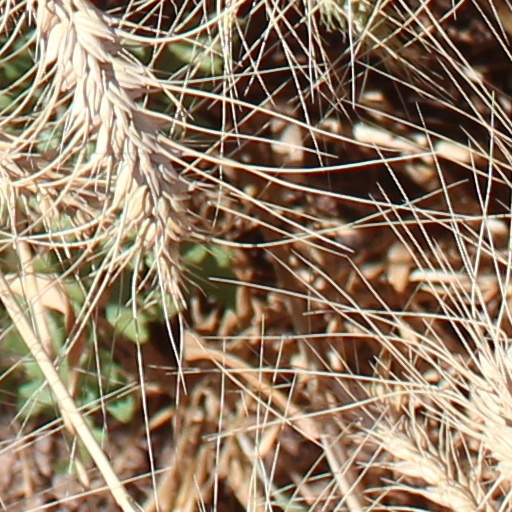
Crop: wheat